201 Squadron (Israel)

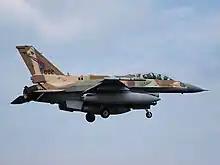
A 201 Squadron F-16I Soufa '882' arriving at Kecskemét Air Show

The 201 Squadron of the Israeli Air Force, also known as The One, is an F-16I fighter squadron based at Ramon Airbase.